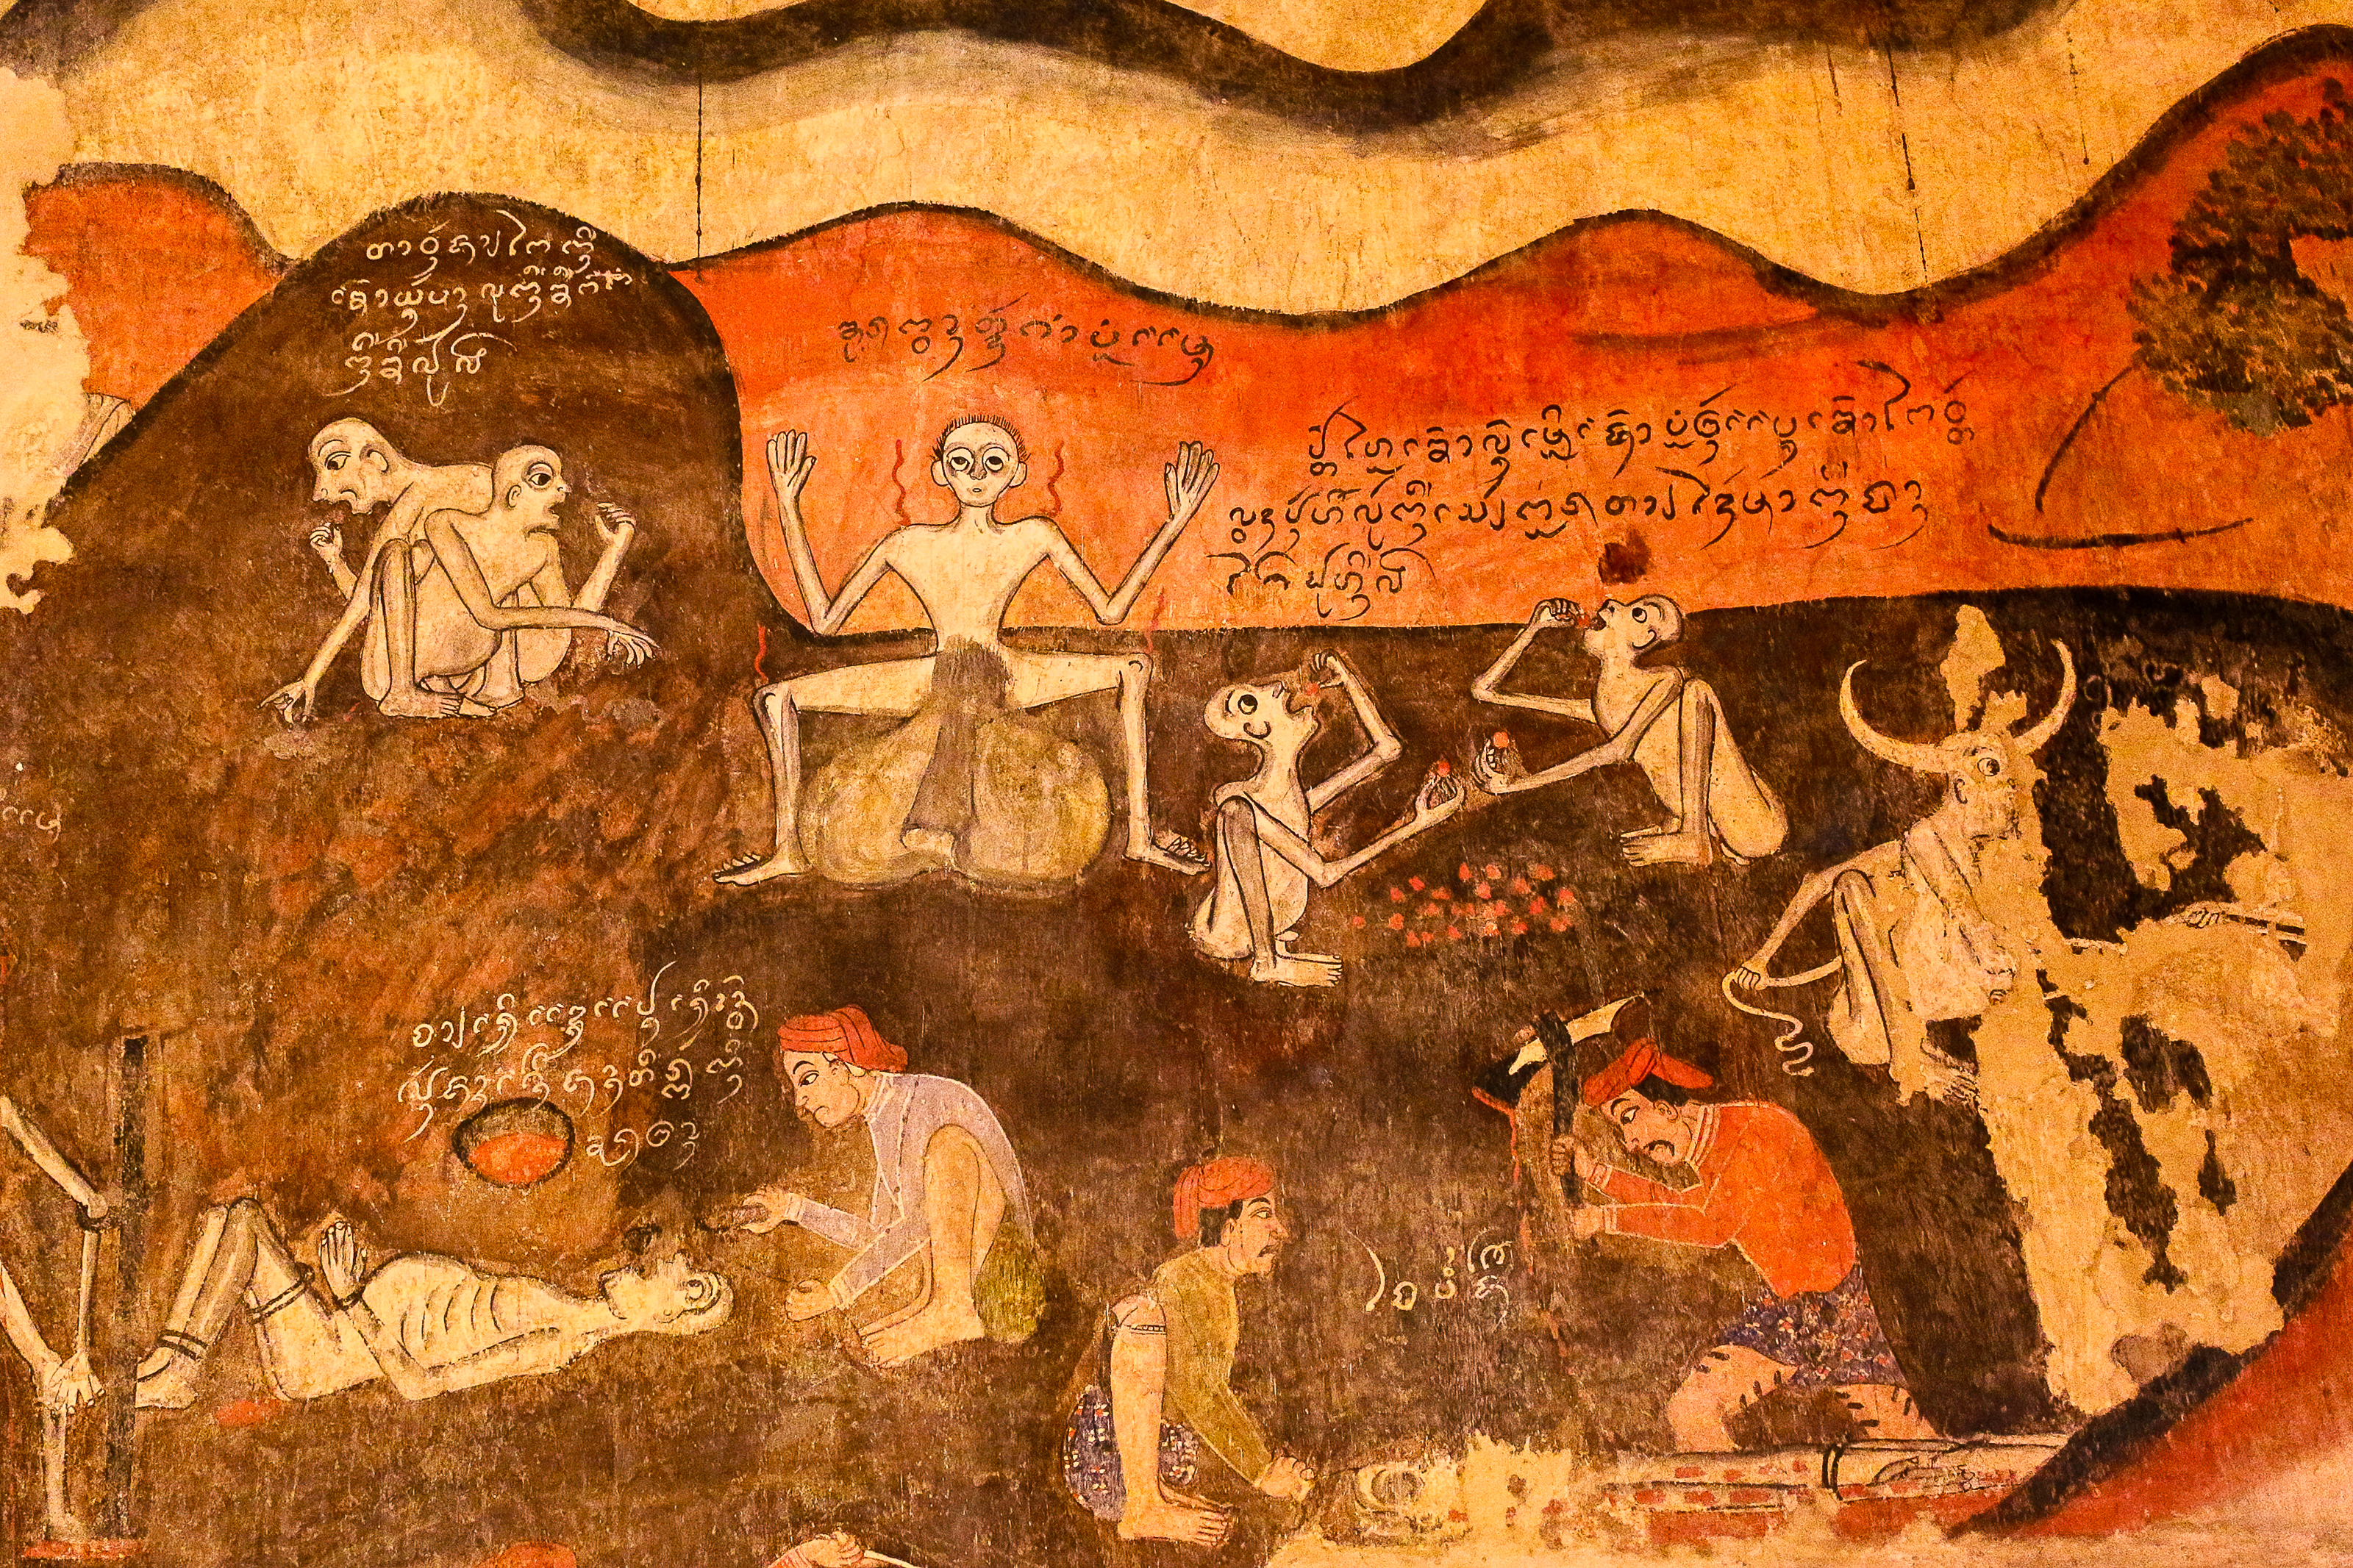
old, mural, temple, wat, ancient, travel, famous, art, thailand, culture, traditional, phumin, buddhist, northern, wall, painting, antique, women, man, beautiful, religion, buddhism, asia, history, asian, drawing, tourism, background, decor, middle ages, artwork